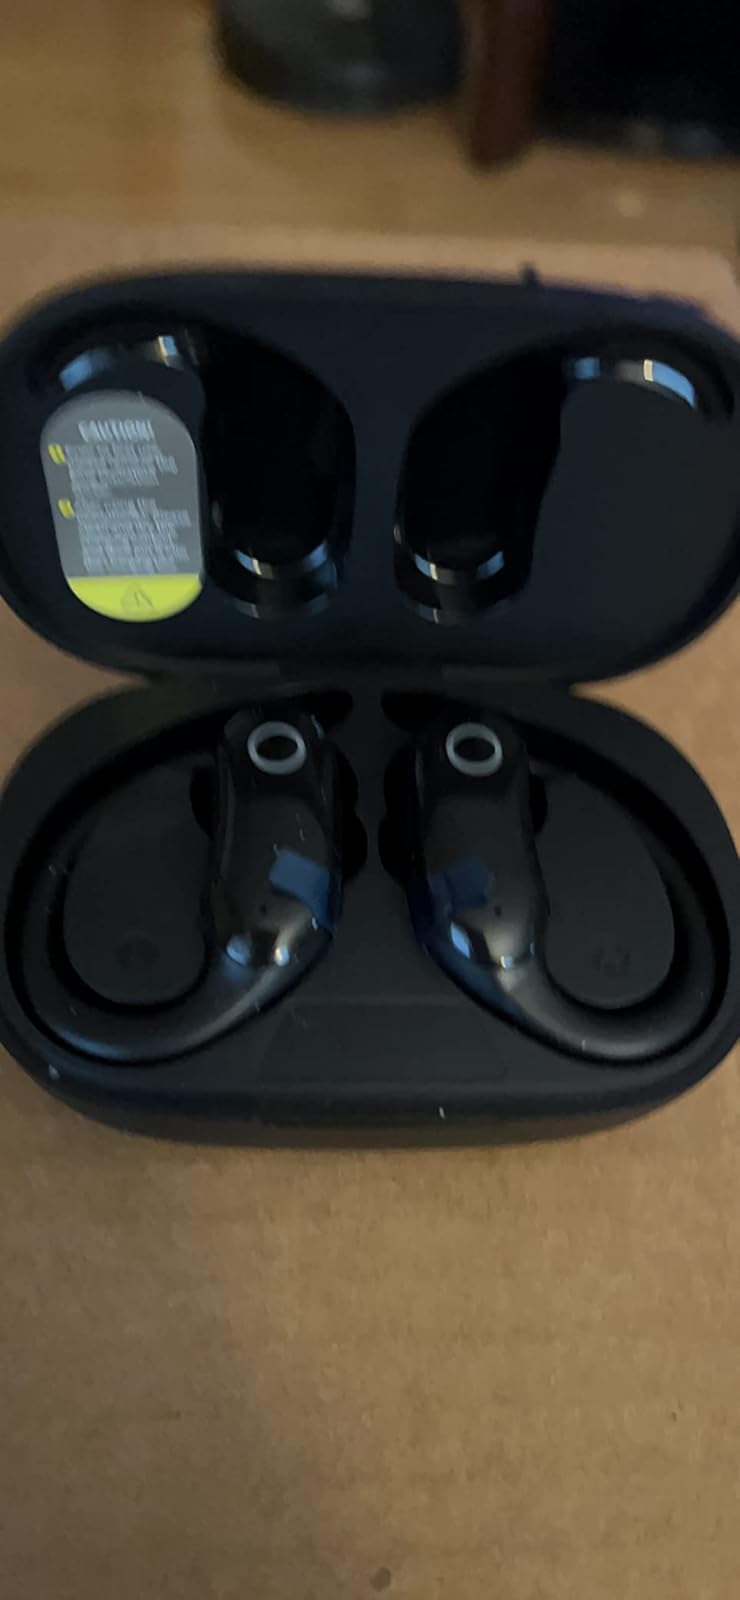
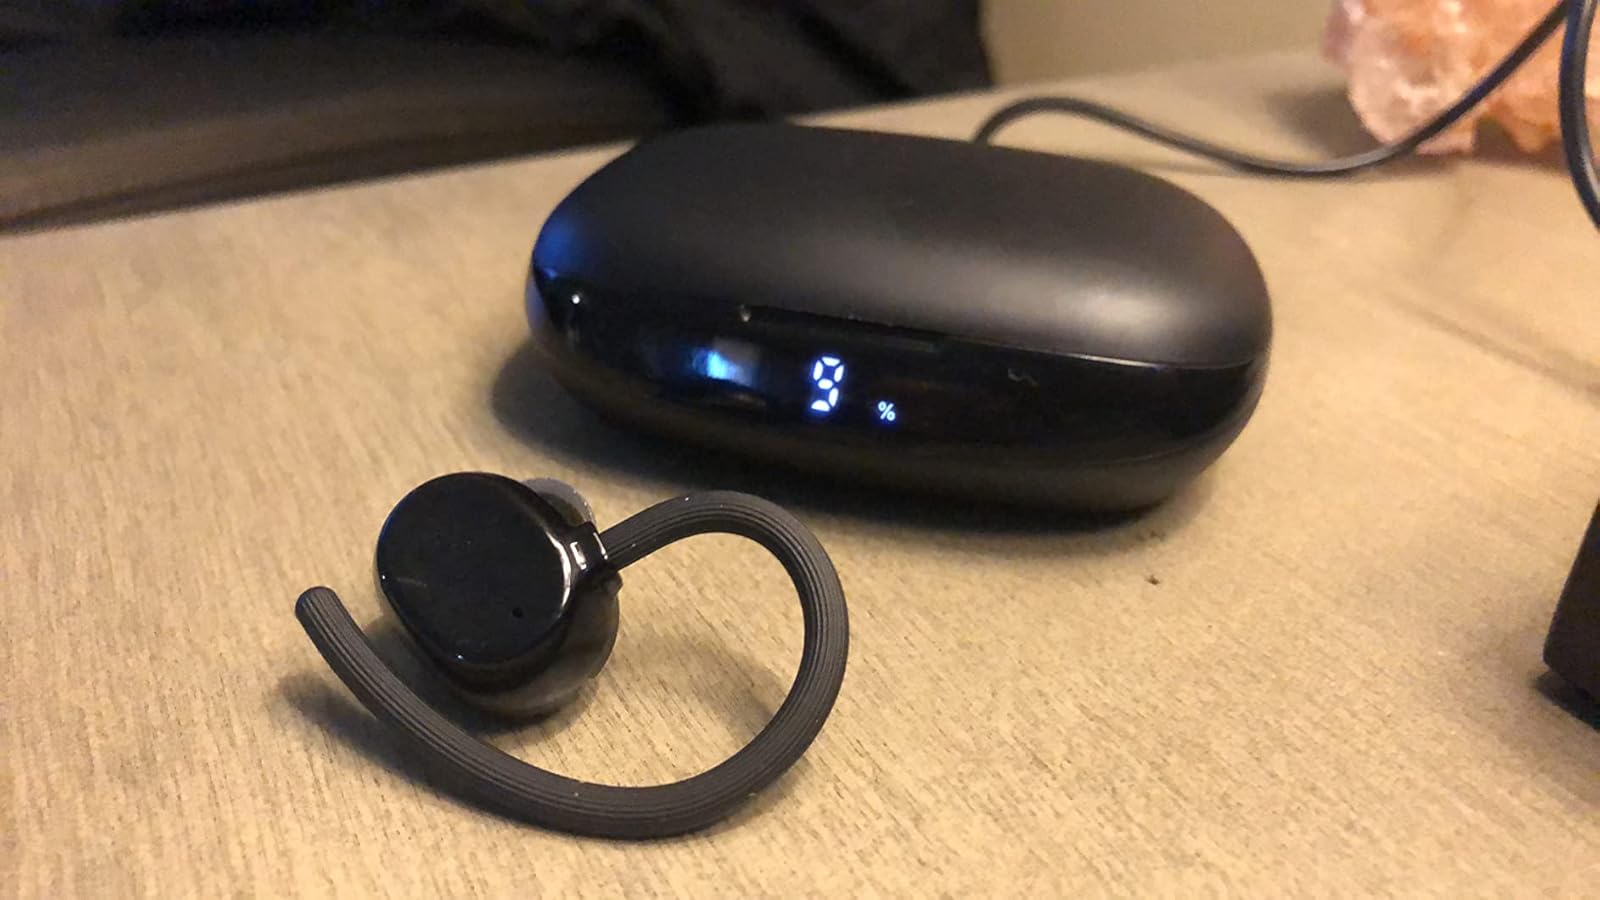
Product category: earbuds
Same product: no